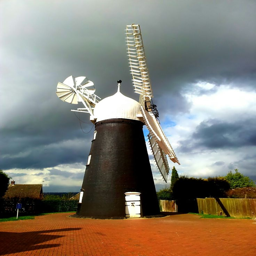
an old but functional mill